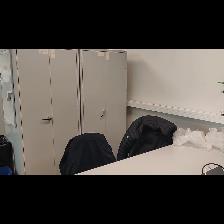
Label: NonHuman